Mark Hamburger

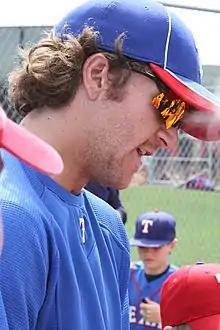
Hamburger at spring training in 2012

Mark John Hamburger (born February 5, 1987) is an American former professional baseball pitcher who played in Major League Baseball (MLB) for the Texas Rangers in 2011.